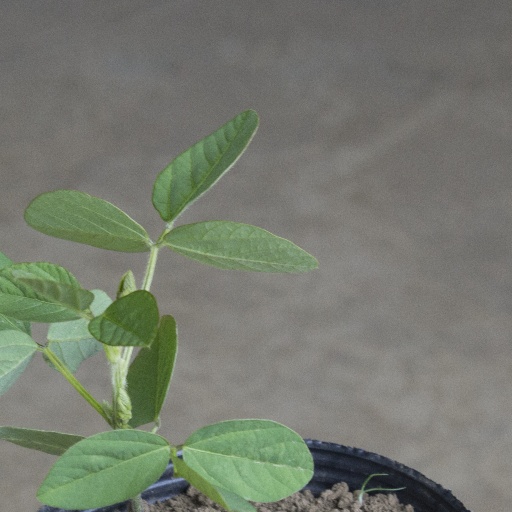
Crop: soybean